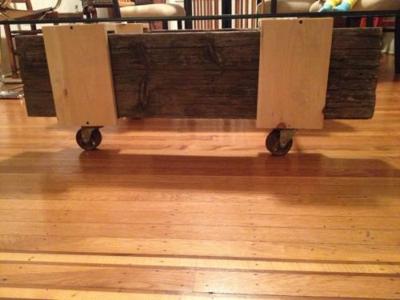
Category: table